Network on Terminal Architecture

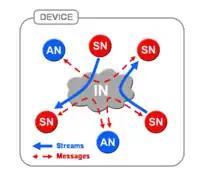
NoTA Main architecture

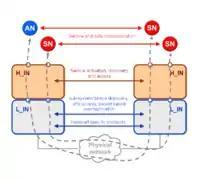
NoTA Interconnect architecture

Network on Terminal Architecture (i.e. NoTA) is a modular service based system architecture for mobile and embedded devices. NoTA enables mobile device makers speed-up their product development by shortening the integration phase. Additionally NoTA makes it possible to quickly bring-in 3rd party innovations into the products due to loosely coupled and functional-driver -less approach.